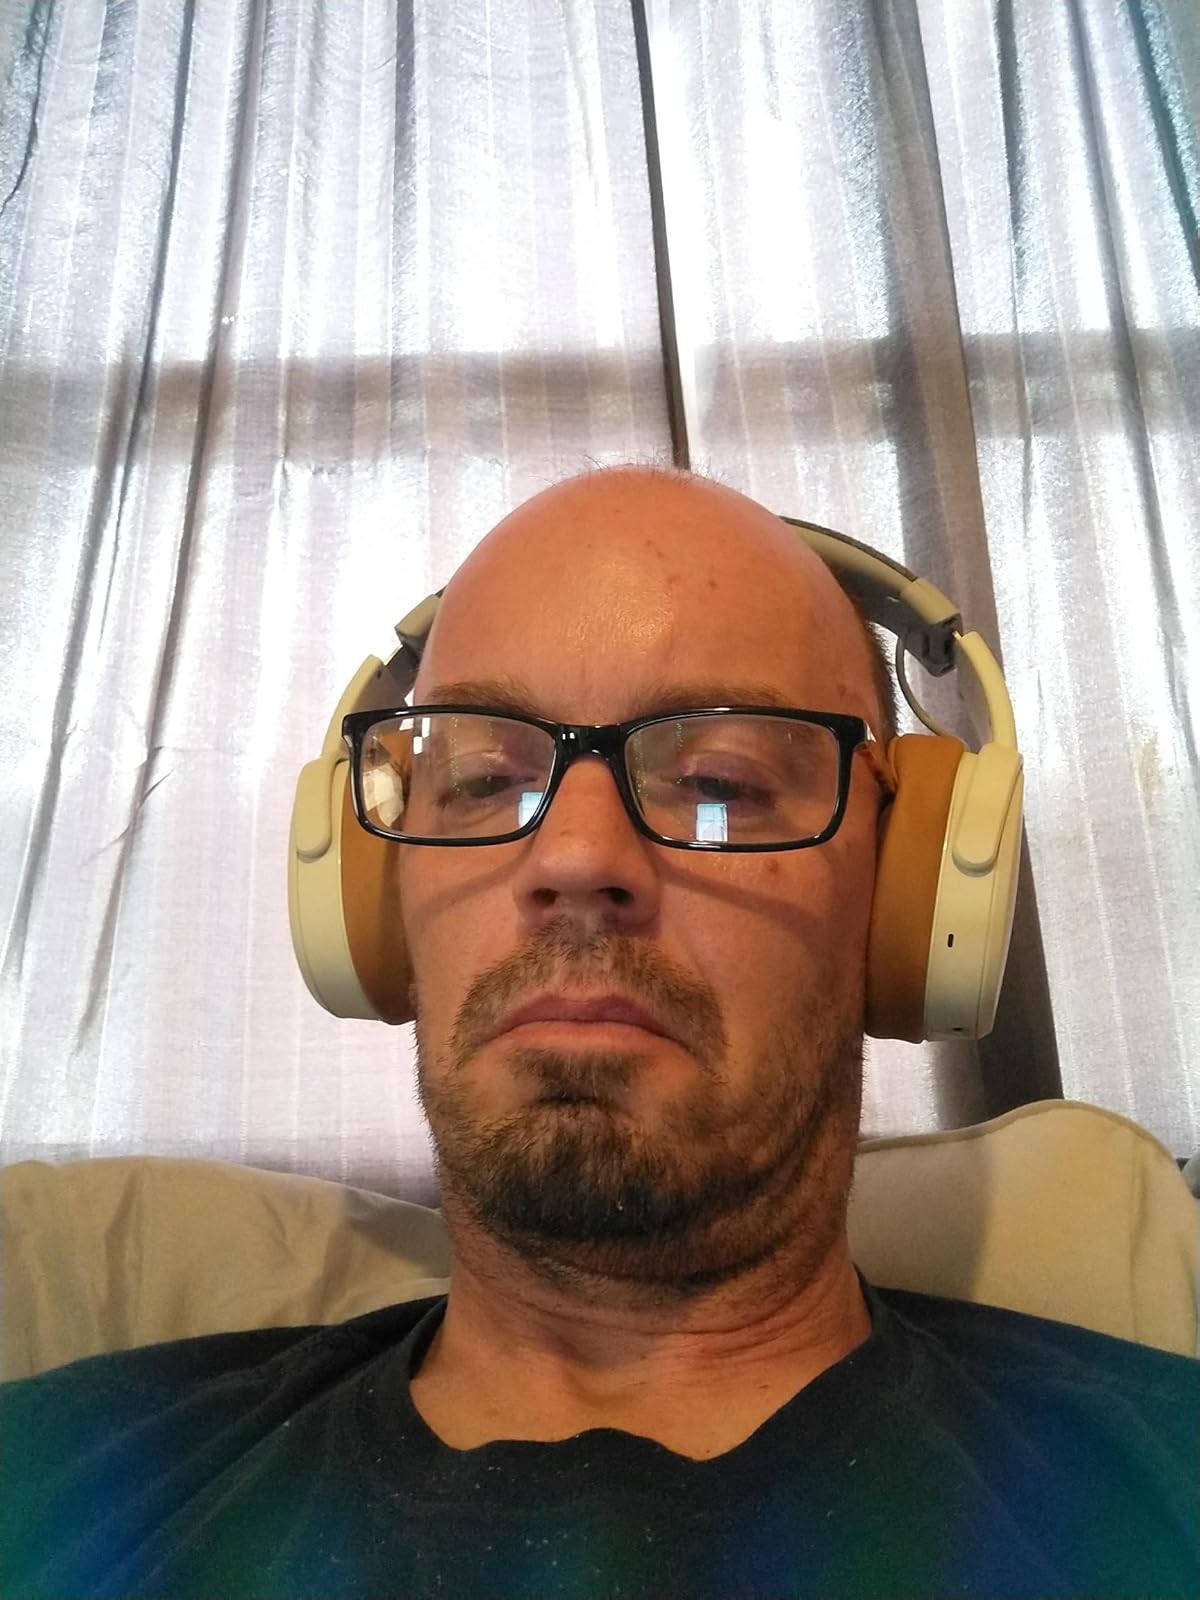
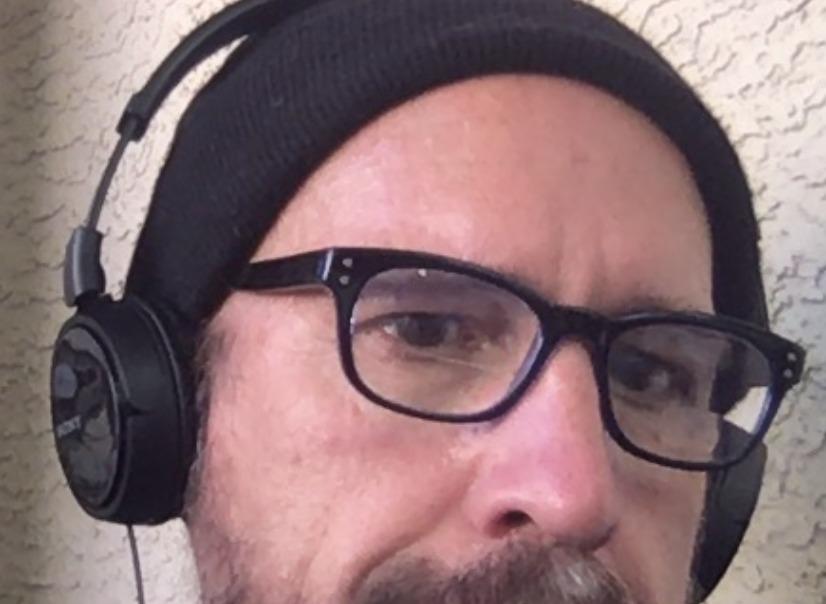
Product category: headphones
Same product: no